Dynamotive Energy Systems

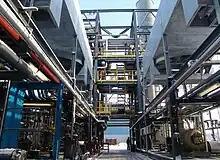
Dynamotive 200tpd plant in Guelph, Ontario

Dynamotive broke ground on October 7, 2006 for the MegaCity Recycling, 200 tonnes per day BioOil plant on a site in Guelph, Ontario. The plant began producing BioOil in Q1 2007 as it ramped up through its commissioning process. The plant operates under the name Evolution Biofuels Inc. Dynamotive will have a minority ownership position in Evolution Biofuels and will be leasing the pyrolysis unit to the Company. On May 25, 2007 Dynamotive announced that it had completed the initial production run of BioOil in its new generation plant in Guelph, Ontario, Canada. Intermediate grade BioOil, which has higher calorific value than regular BioOil, was produced.